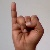
The image shows a hand gesture representing the letter 'I' in Indian Sign Language.